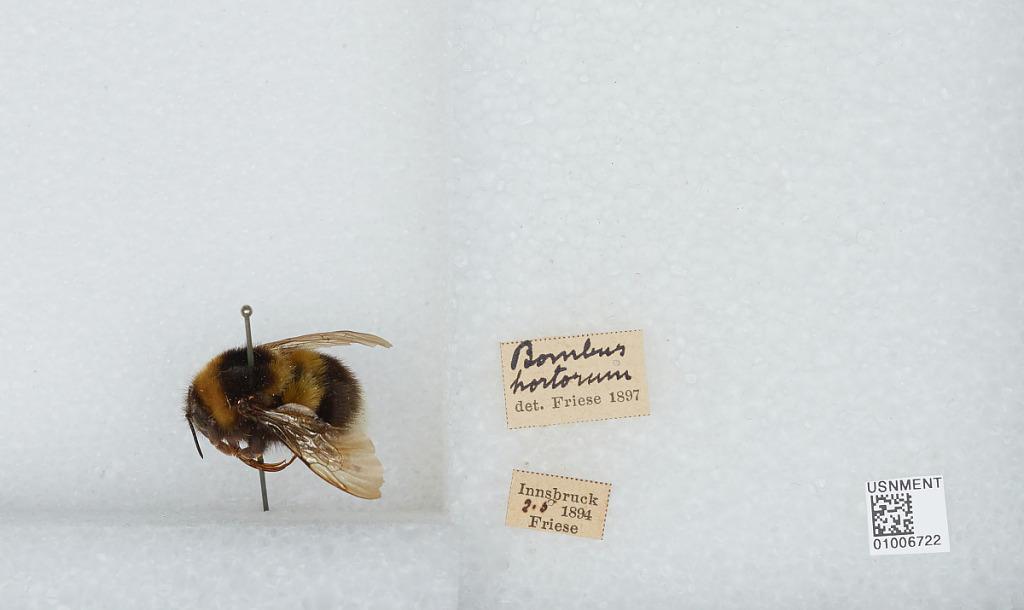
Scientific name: Bombus (Megabombus) hortorum (Linnaeus)
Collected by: Friese
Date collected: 1894-2-5
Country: Austria
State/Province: Tyrol
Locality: Innsbruck
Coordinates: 47.2683, 11.3933
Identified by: Friese